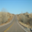
Label: road